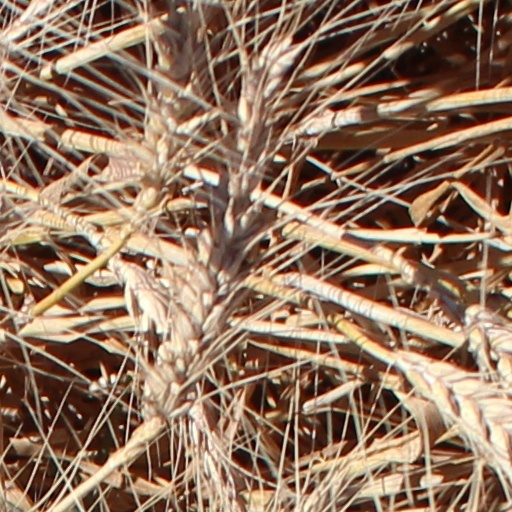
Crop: wheat